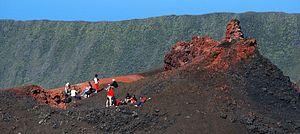
promenade dans l'Enclos
La randonnée pédestre est une activité sportive de pleine nature très pratiquée sur l'île de La Réunion, département d'outre-mer français dans le sud-ouest de l'océan Indien. De fait, elle constitue l'activité-phare dans un vaste choix de sports de plein air proposés aux visiteurs, et elle séduit par ailleurs de plus en plus de pratiquants locaux depuis la fin des années 1990.
Le tourisme est une activité essentielle sur l'île de La Réunion. Située dans l'archipel des Mascareignes, dans le sud-ouest de l'océan Indien, celle-ci est à la fois un département d'outre-mer français et une région ultrapériphérique de l'Union européenne.
La Réunion est une île de l'Ouest de l'océan Indien dans l'hémisphère sud ainsi qu'un département d'outre-mer français.